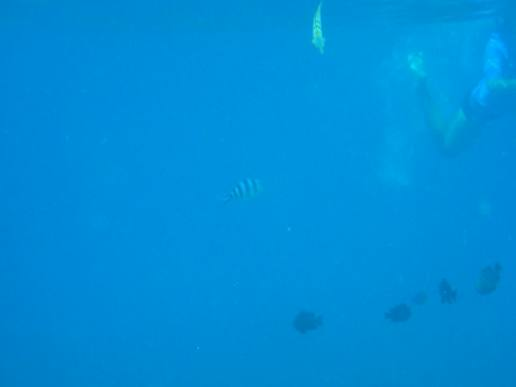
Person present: No